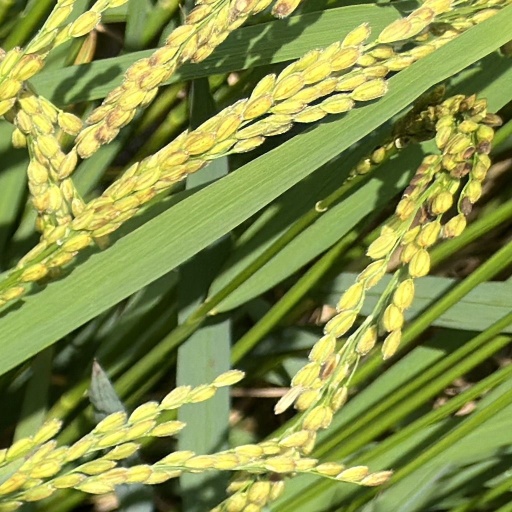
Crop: rice